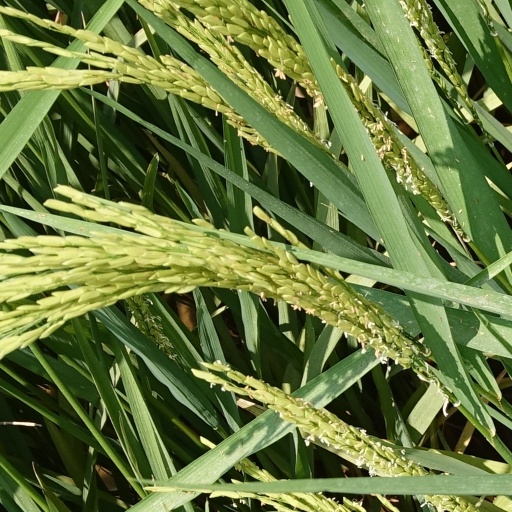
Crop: rice